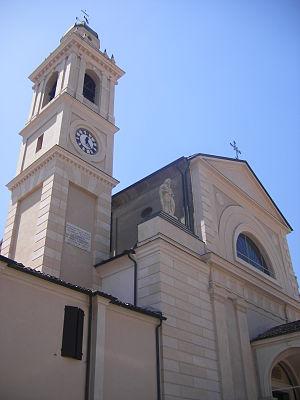
Don Camillo Monseigneur est un film italien réalisé par Carmine Gallone et sorti en 1961.